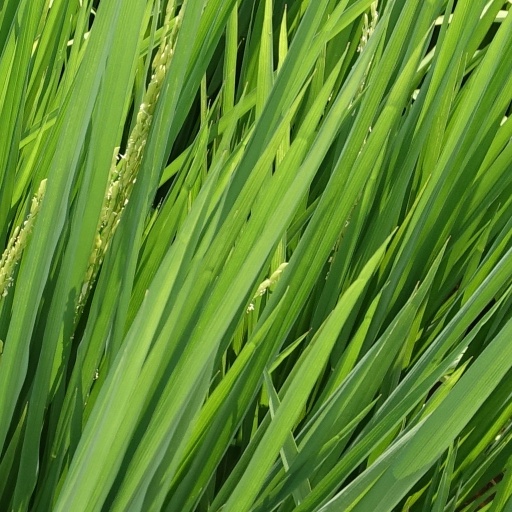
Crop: rice